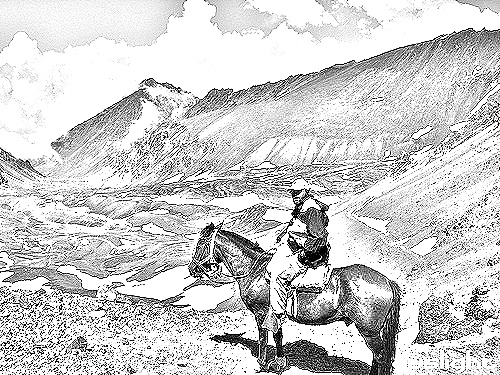
Portrait style: Sketch Portrait